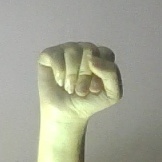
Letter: saad